Anne de Montmorency, 1st Duke of Montmorency

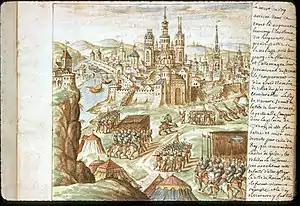
Siege of Rouen which was led by Montmorency after the fatal wounding of Navarre

The growth of Protestantism, under the stewardship of the queen of Navarre (who had affiliated with Protestantism since 1557) in Béarn was a cause of great concern for Montmorency. In the hopes of combatting the 'heresy', he dispatched his militantly Catholic lieutenant Cardinal d'Armagnac from his position in Toulouse to 'restore ecclesiastical discipline'. These efforts would however come to little, and in July 1561, the queen of Navarre legalised Protestantism and outlawed Catholicism in her territories.